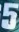
Number: 5